Political World

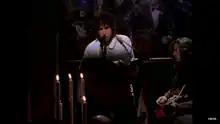
Bob Dylan in a screen capture from the "Political World" music video

Dylan starred in a promotional music video for the song directed by musician John Mellencamp. The video depicts Dylan and band performing the song on a dimly lit stage to a crowd consisting of older male politicians and military brass and their younger female companions. The concertgoers are, incongruously, seated at a long dining table lit only by candles.